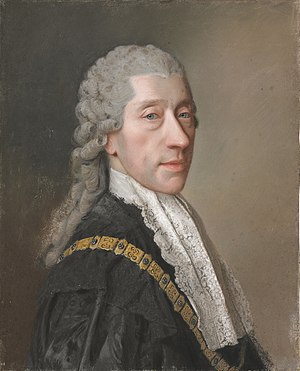
Wenzel Anton von Kaunitz
Portræt af Wenzel Anton malet af Jean-Étienne Liotard.
Wenzel Anton, Prince af Kaunitz-Rietberg var en diplomat og statsmand ved Det tysk-romerske Rige. I 1764 blev han gjort til Reichfürstaf Kaunitz-Rietberg i Det tysk-romerske Rige og i 1776 blev han prins af kongeriget Bøhmen.